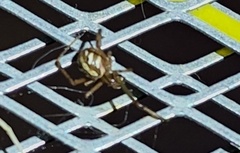
Species: Lactrodectus_hesperus